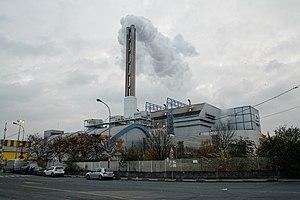
Usine d'incinération pour les déchets ménagers construit en 1990, produisant de la chaleur (chauffage urbain) et de l'électricité. Il traite les déchets de seize communes d'Île-de-France adhérant au syndicat mixte central de traitement des ordures ménagères (SYCTOM).
Saint-Ouen-sur-Seine est une commune française située sur la rive droite de la Seine dans le département de la Seine-Saint-Denis, en région Île-de-France.
La taxe sur les déchets réceptionnés dans une installation de stockage ou un incinérateur de déchets ménagers est une taxe prélevée par des collectivités territoriales françaises afin d'instaurer un dispositif fiscal incitatif pour compenser les nuisances supportées par les populations des communes qui accueillent ces équipements.
Le Syctom est un syndicat mixte français d'Île-de-France spécialisé dans le traitement et la valorisation des déchets ménagers et assimilés.